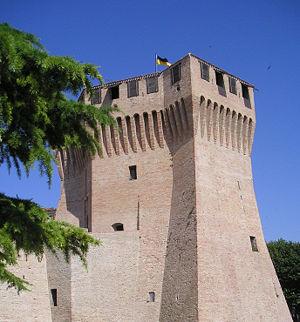
L'association I Borghi più belli d'Italia est née en mars 2001 sous l'impulsion de Conseil du tourisme de l'ANCI.